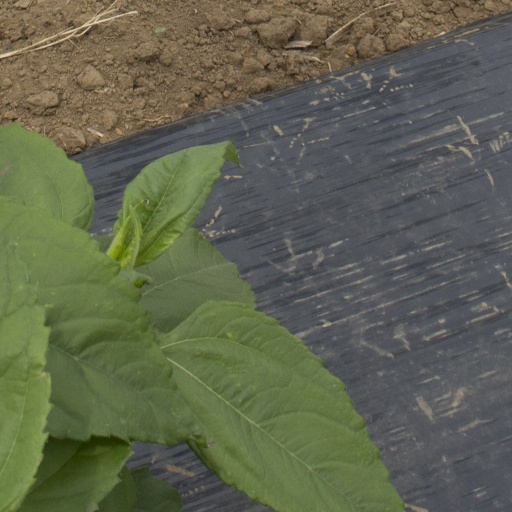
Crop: Jerusalem artichoke